Coldwater Downtown Historic District

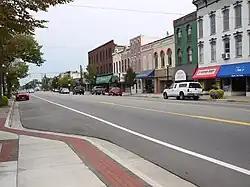
Chicago, looking west from Monroe

The Coldwater Downtown Historic District is a primarily commercial historic district located along West Chicago Street from Division to Clay Streets in Coldwater, Michigan. It was listed on the National Register of Historic Places in 1990.